Kombo North/Saint Mary

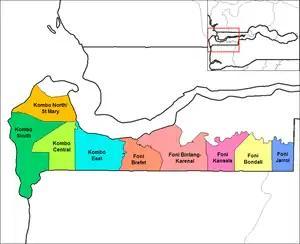
Districts of the Western Division. Kombo North/Saint Mary is in orange/amber at the west coast.

Kombo North/Saint Mary is one of the nine districts of the Gambia's Brikama Local Government Area (formerly known as the Western Division), which is located to the south of the Gambia River in the southwest of the country. Kombo North/Saint Mary is in the northwest of the LGA, between Kombo South and Kanifing LGA. It is the only district in the LGA with coasts on both the Atlantic Ocean and the Gambia River, and is the most populated district in the LGA, with 344,756 inhabitants at the 2013 Census.